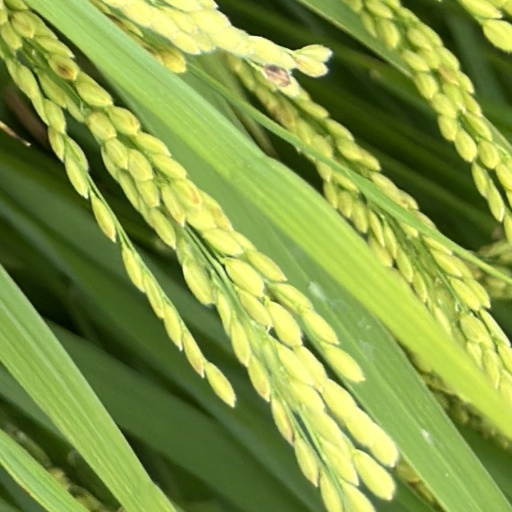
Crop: rice